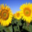
Label: sunflower